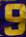
Number: 9